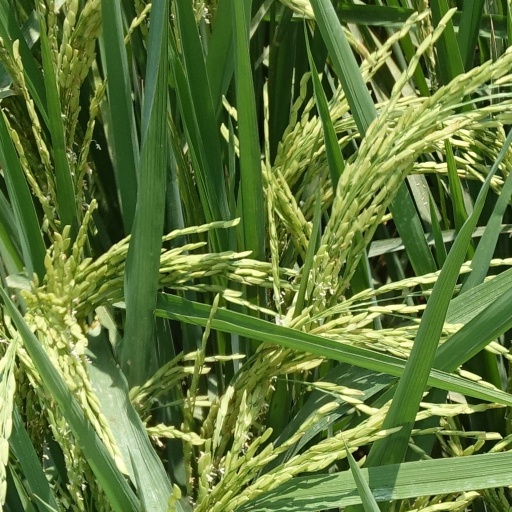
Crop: rice